Manistique Lakes

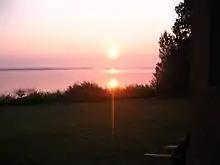
Big Manistique Lake

The shore of Big Manistique is populated by both private and commercial residences. There is also some public land containing four boat access sites.